Percival Proctor

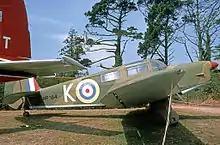
Proctor IV built by F. Hills & Son at Manchester Barton Aerodrome in early 1944. Displayed at the Torbay Museum in 1976.

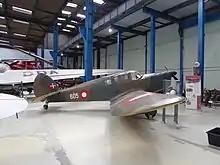
A Proctor on display at the Danish Museum of Science & Technology

It was Biggles' main aircraft in the Air Police stories by W.E. Johns